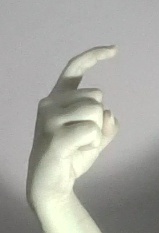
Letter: ra